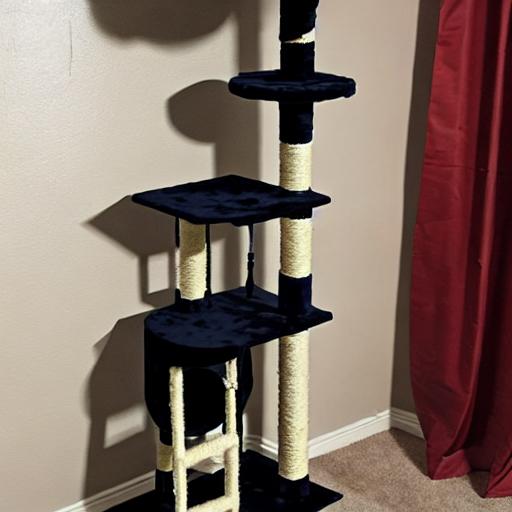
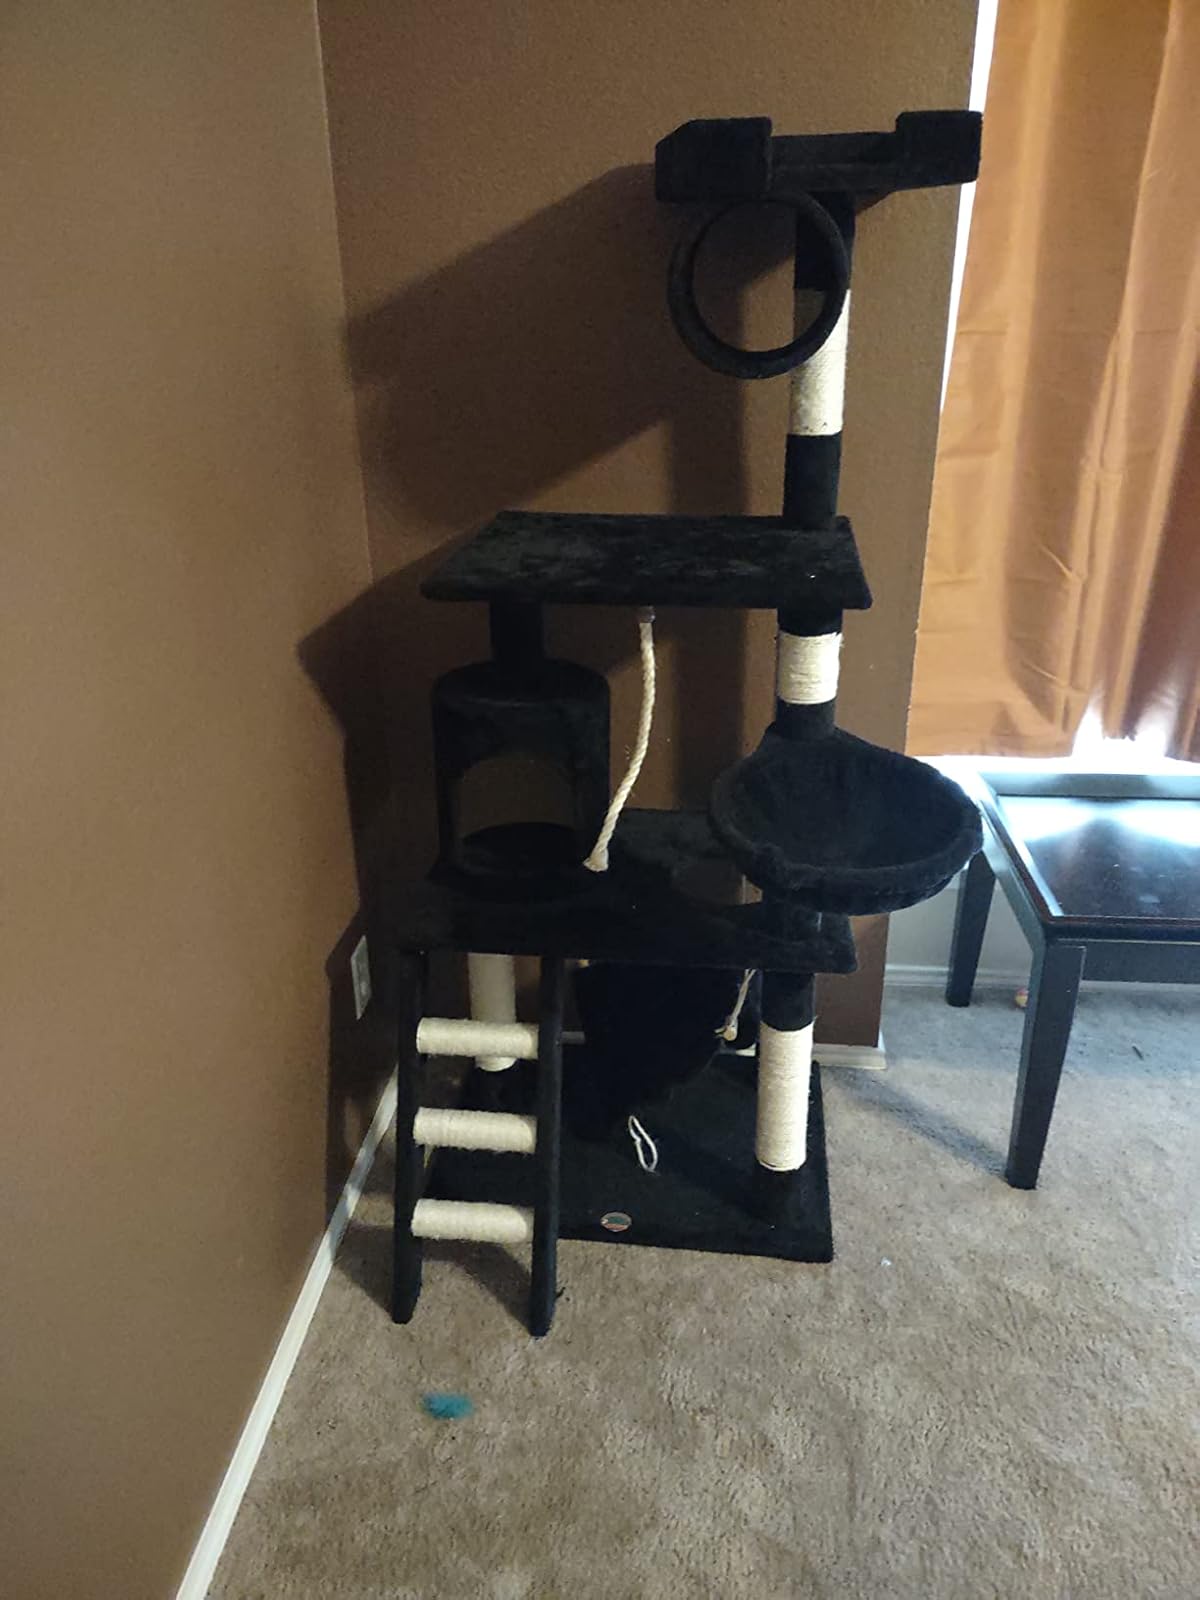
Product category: items_cat tree
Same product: no